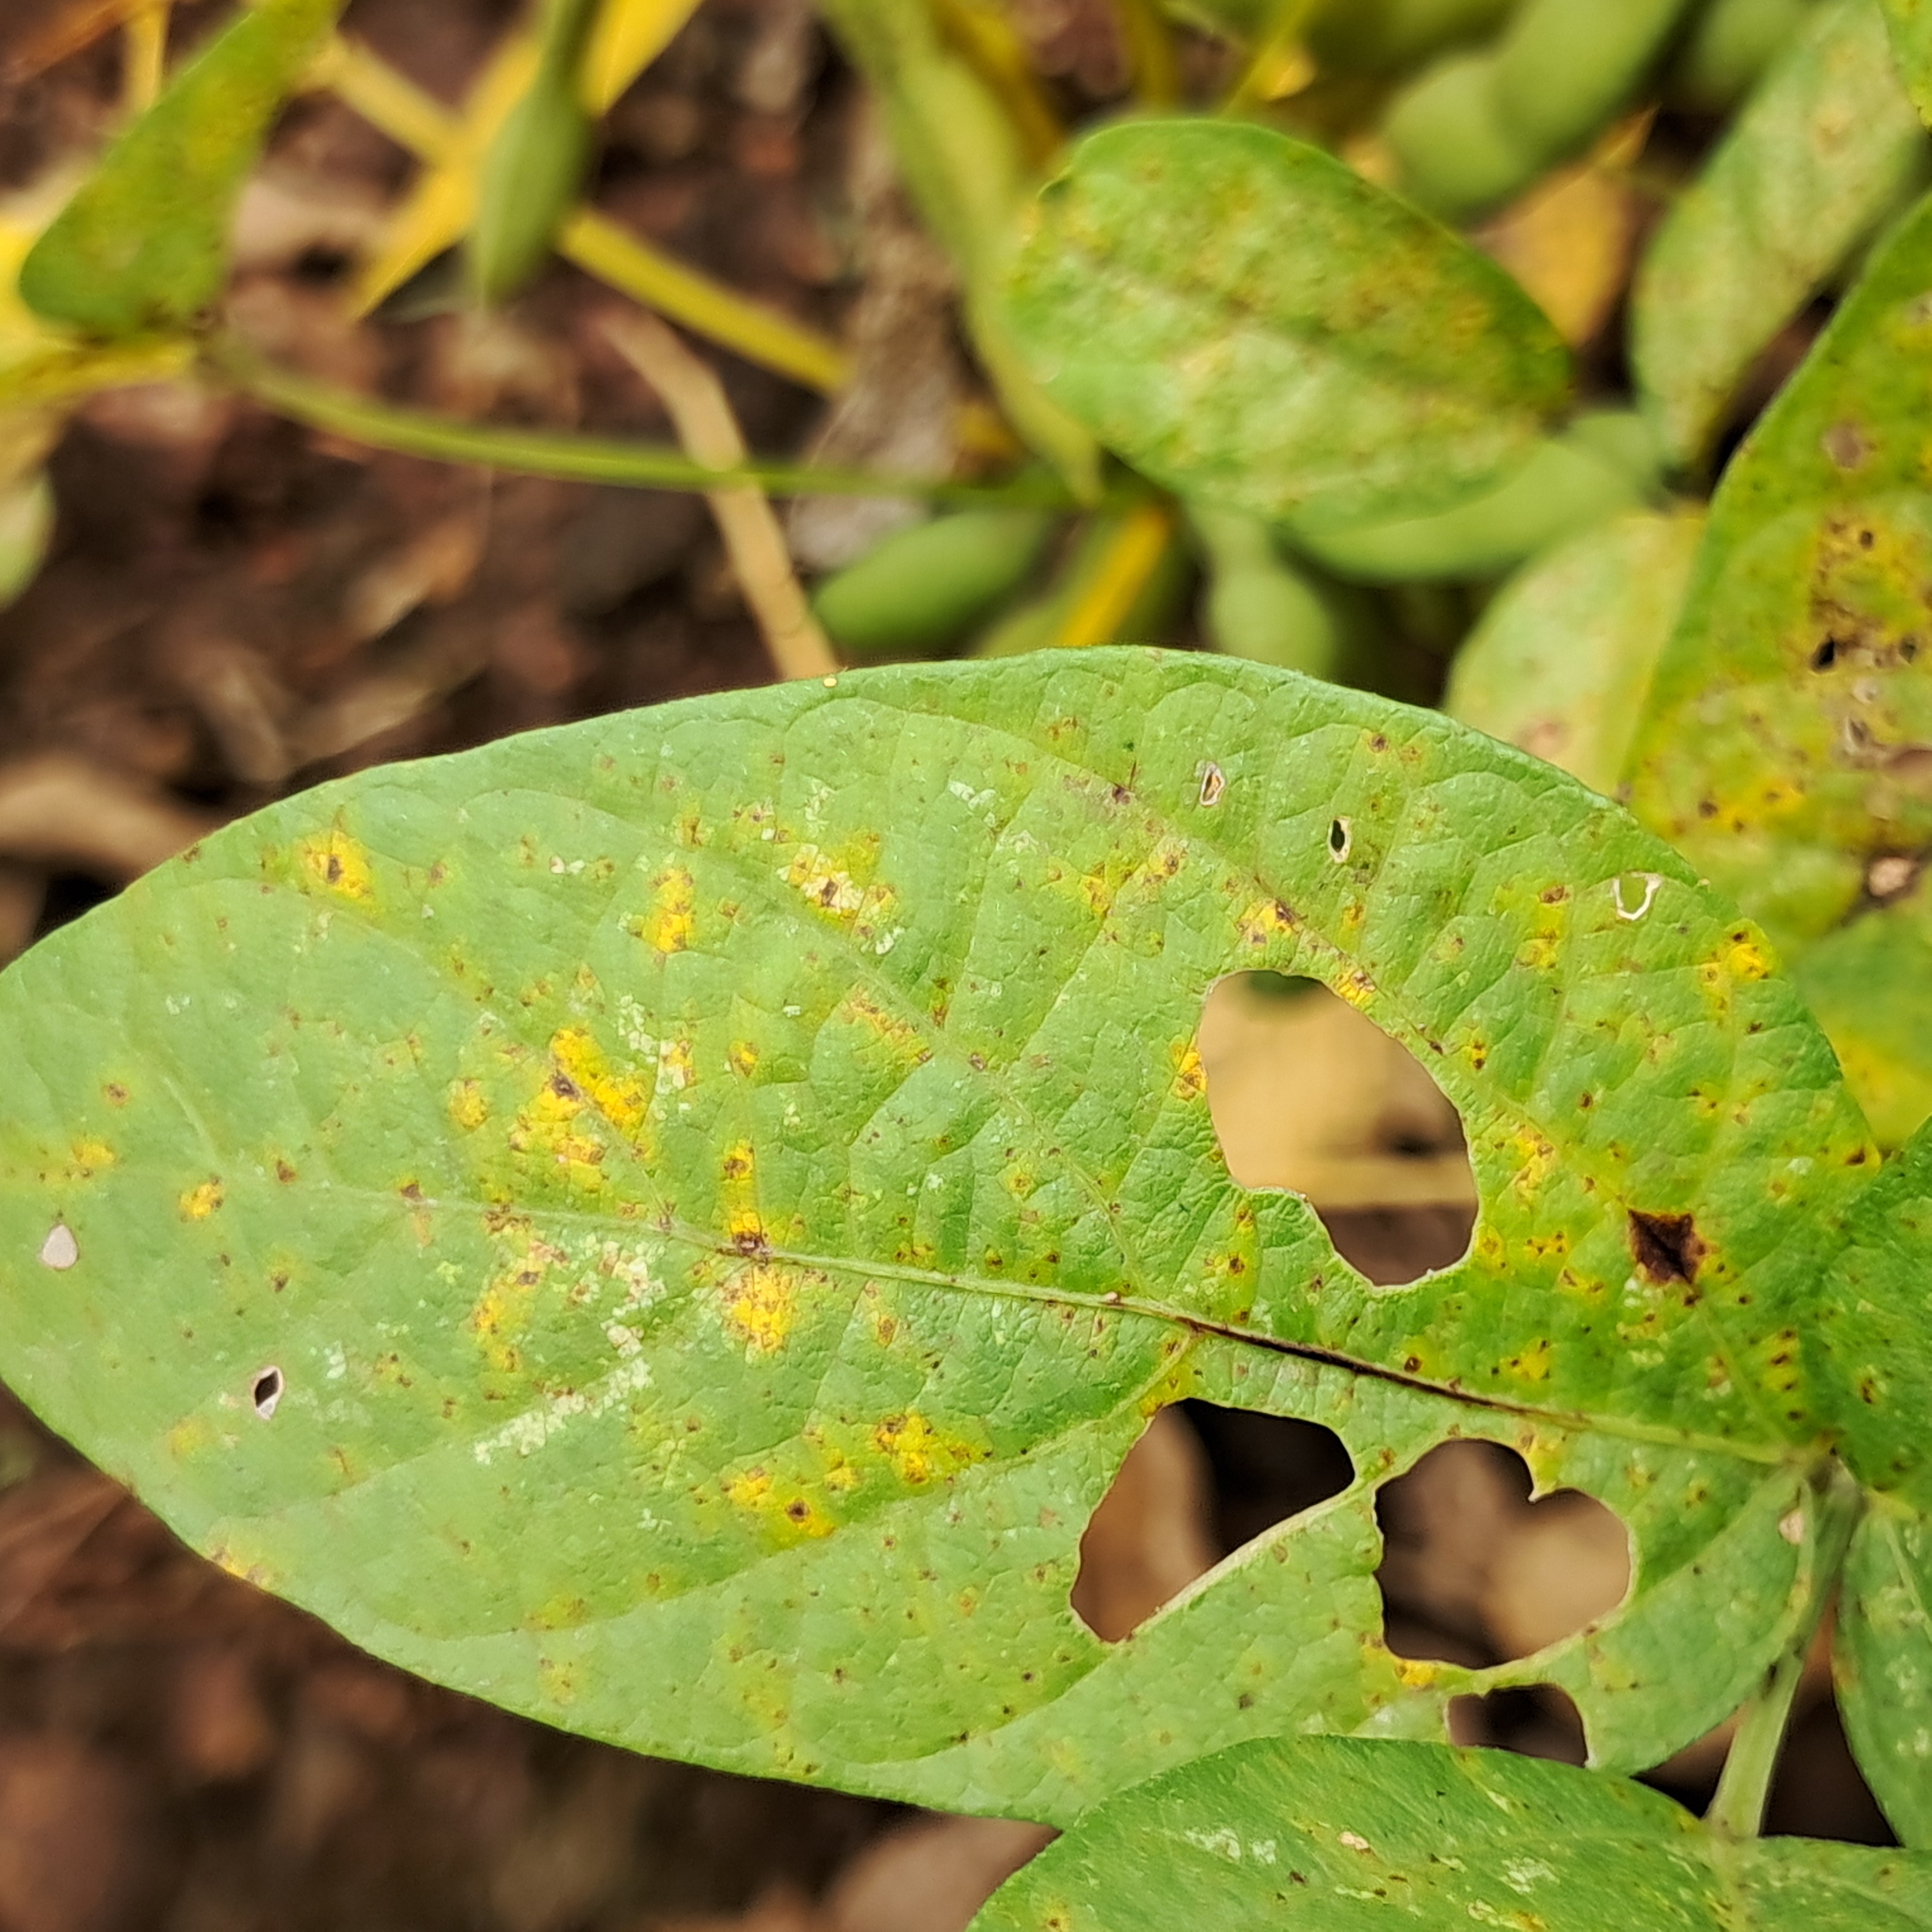
Label: Spectoria_Brown_Spot